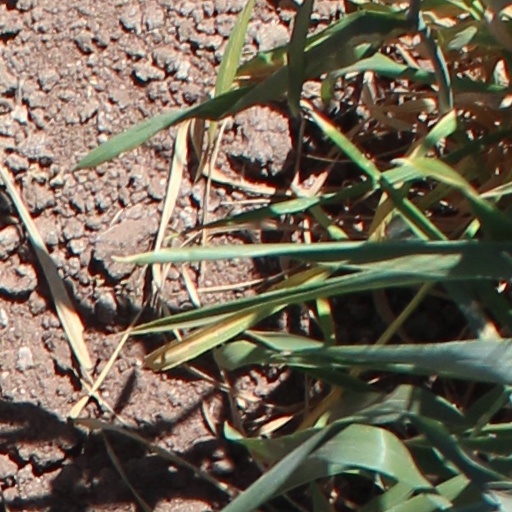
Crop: wheat